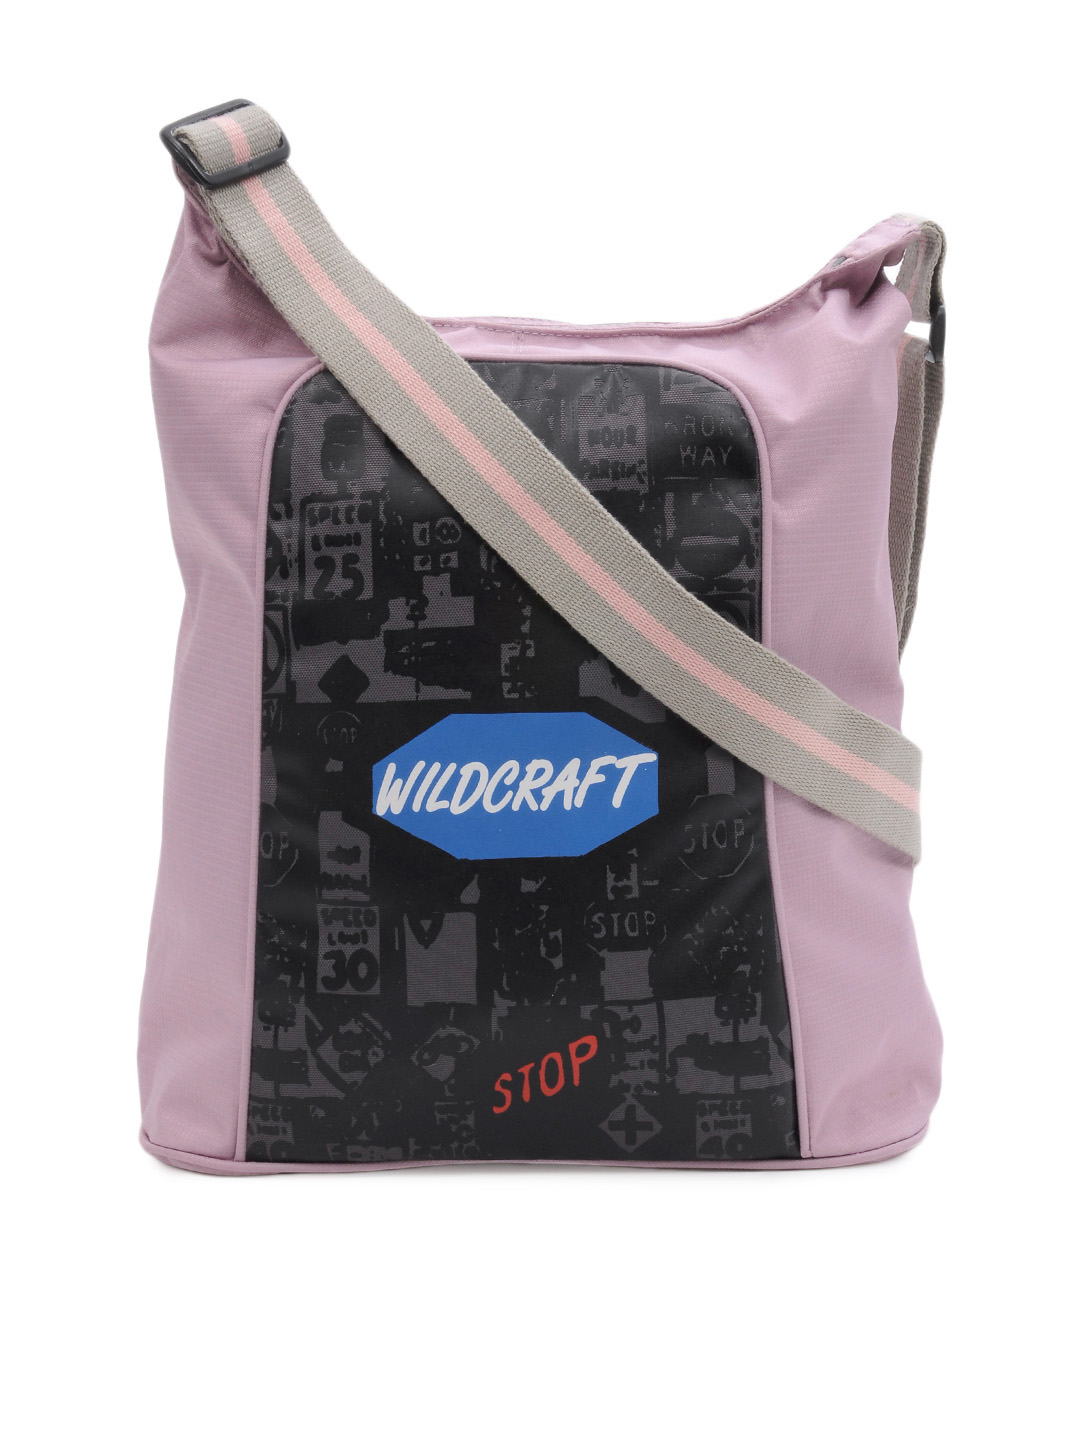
Wildcraft Lavender & Grey Slingbag
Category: Accessories / Bags / Handbags
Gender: Women
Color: Lavender
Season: Summer 2017
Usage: Casual